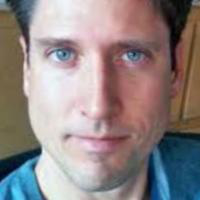
Age group: age 31-40